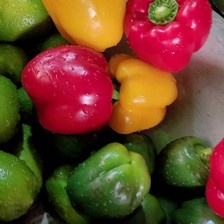
Label: capsicum